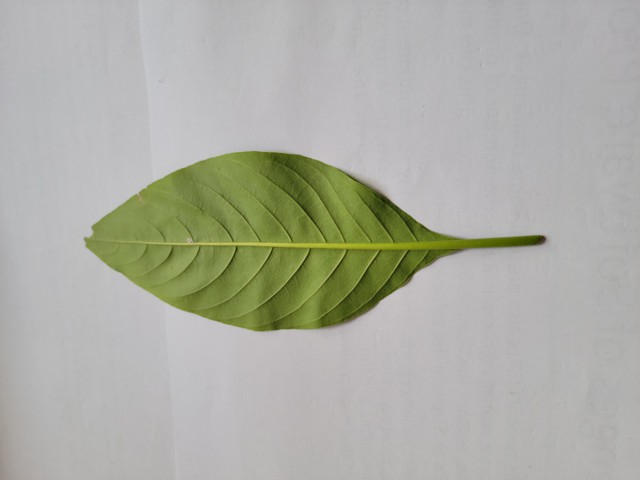
Plant: basok